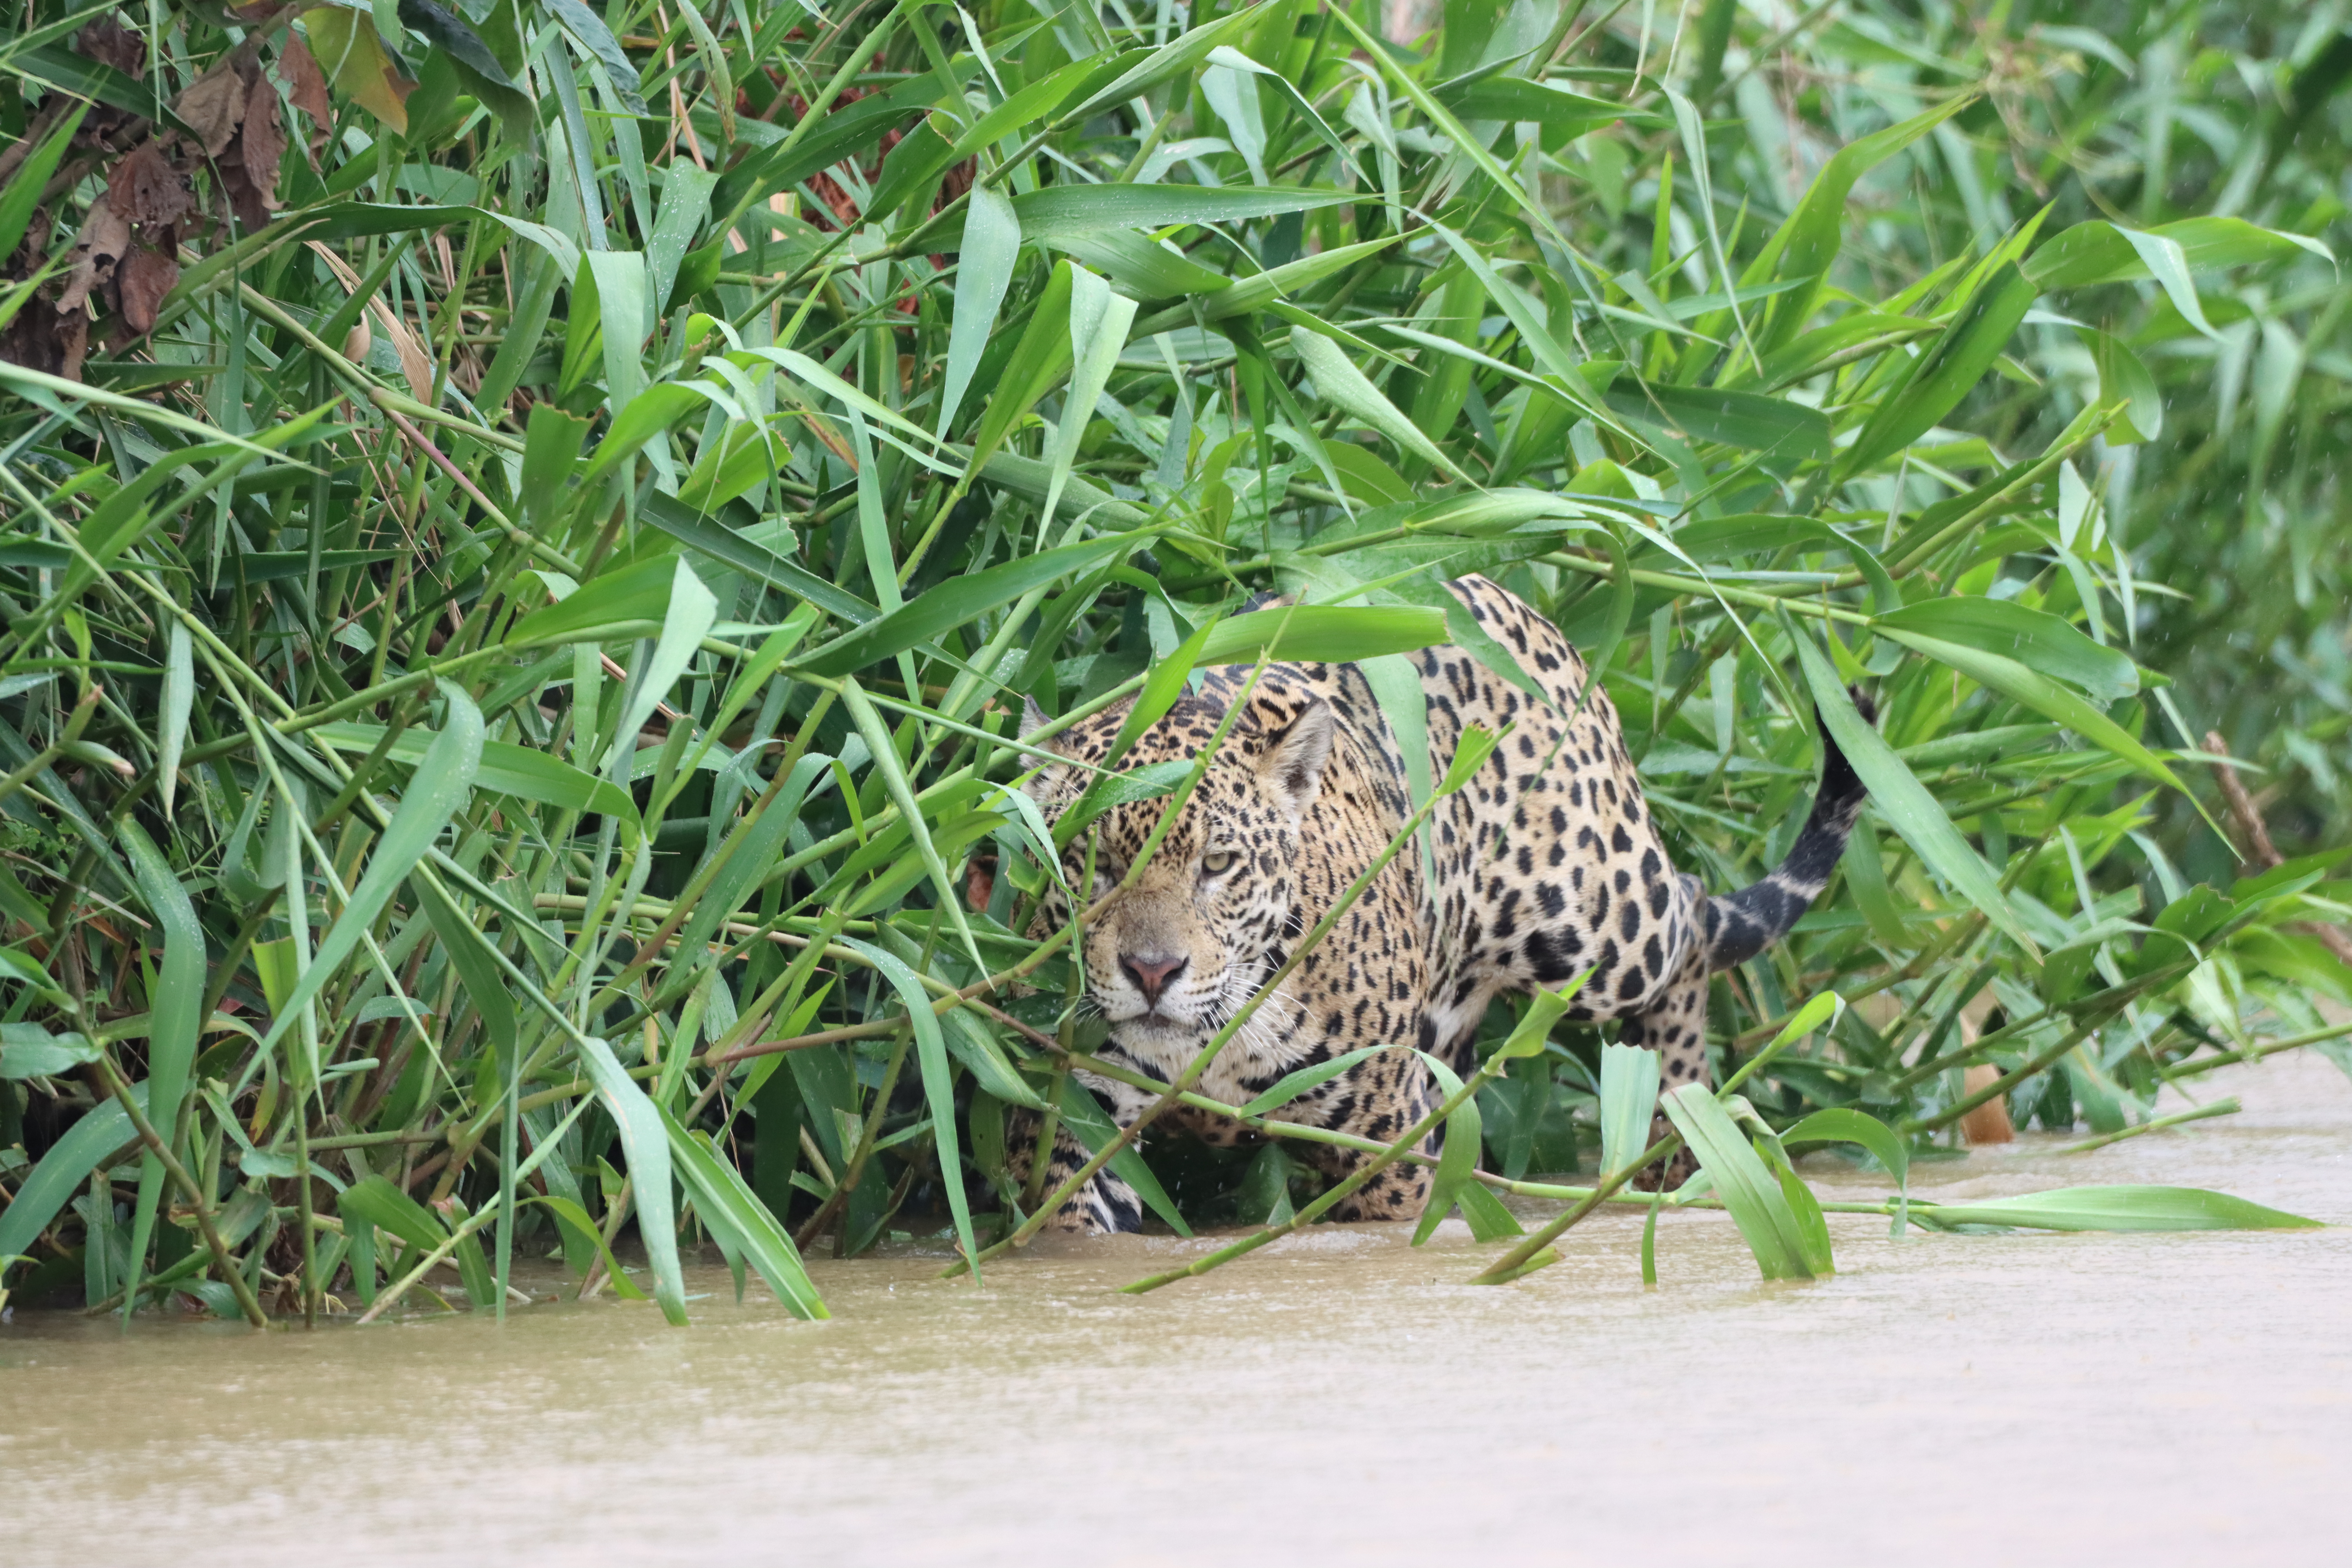
Jaguar: Kamaikua